Roisia's Cross

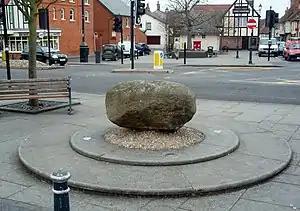
The Royse Stone, the remaining footstone of Roisia's Cross

Roisia's Cross was a medieval cross in Royston, Hertfordshire, England. It was erected at the crossroads of Ermine Street and the Icknield Way (cum Ashwell Street). Only the base of the structure survives.